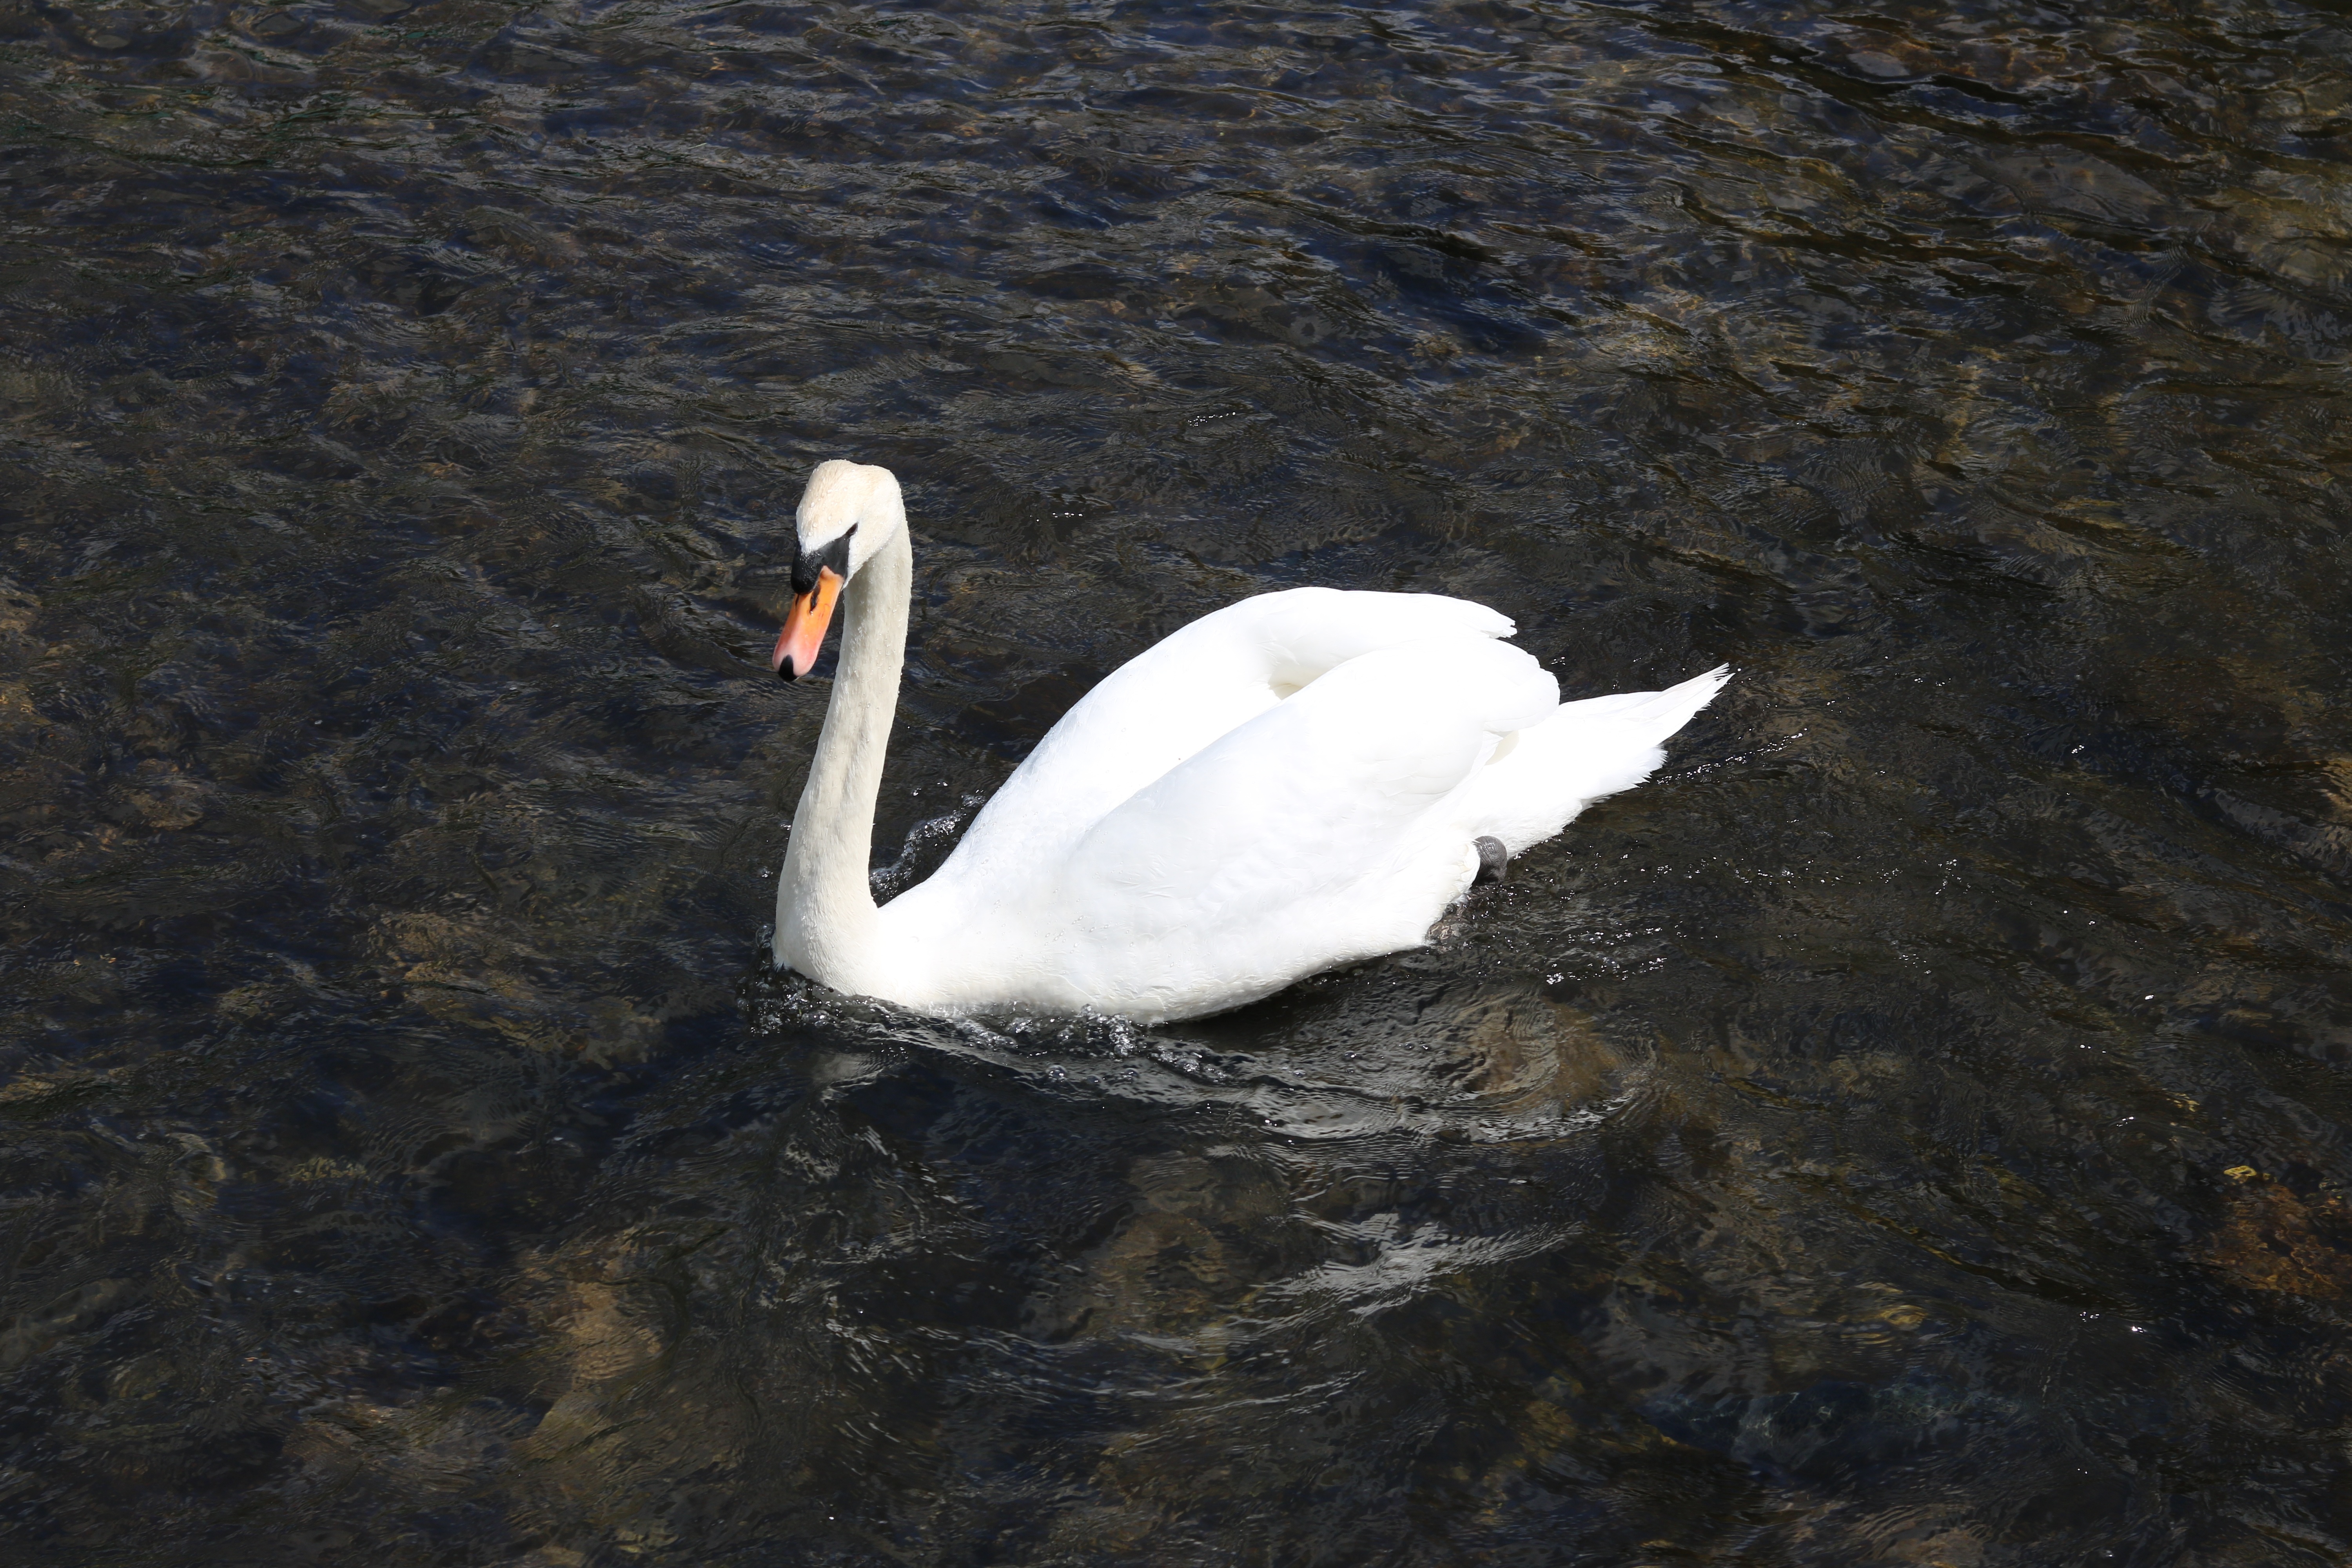
water, bird, wing, lake, animal, wildlife, beak, fauna, england, swan, vertebrate, waterfowl, water bird, bakewell, ducks geese and swans